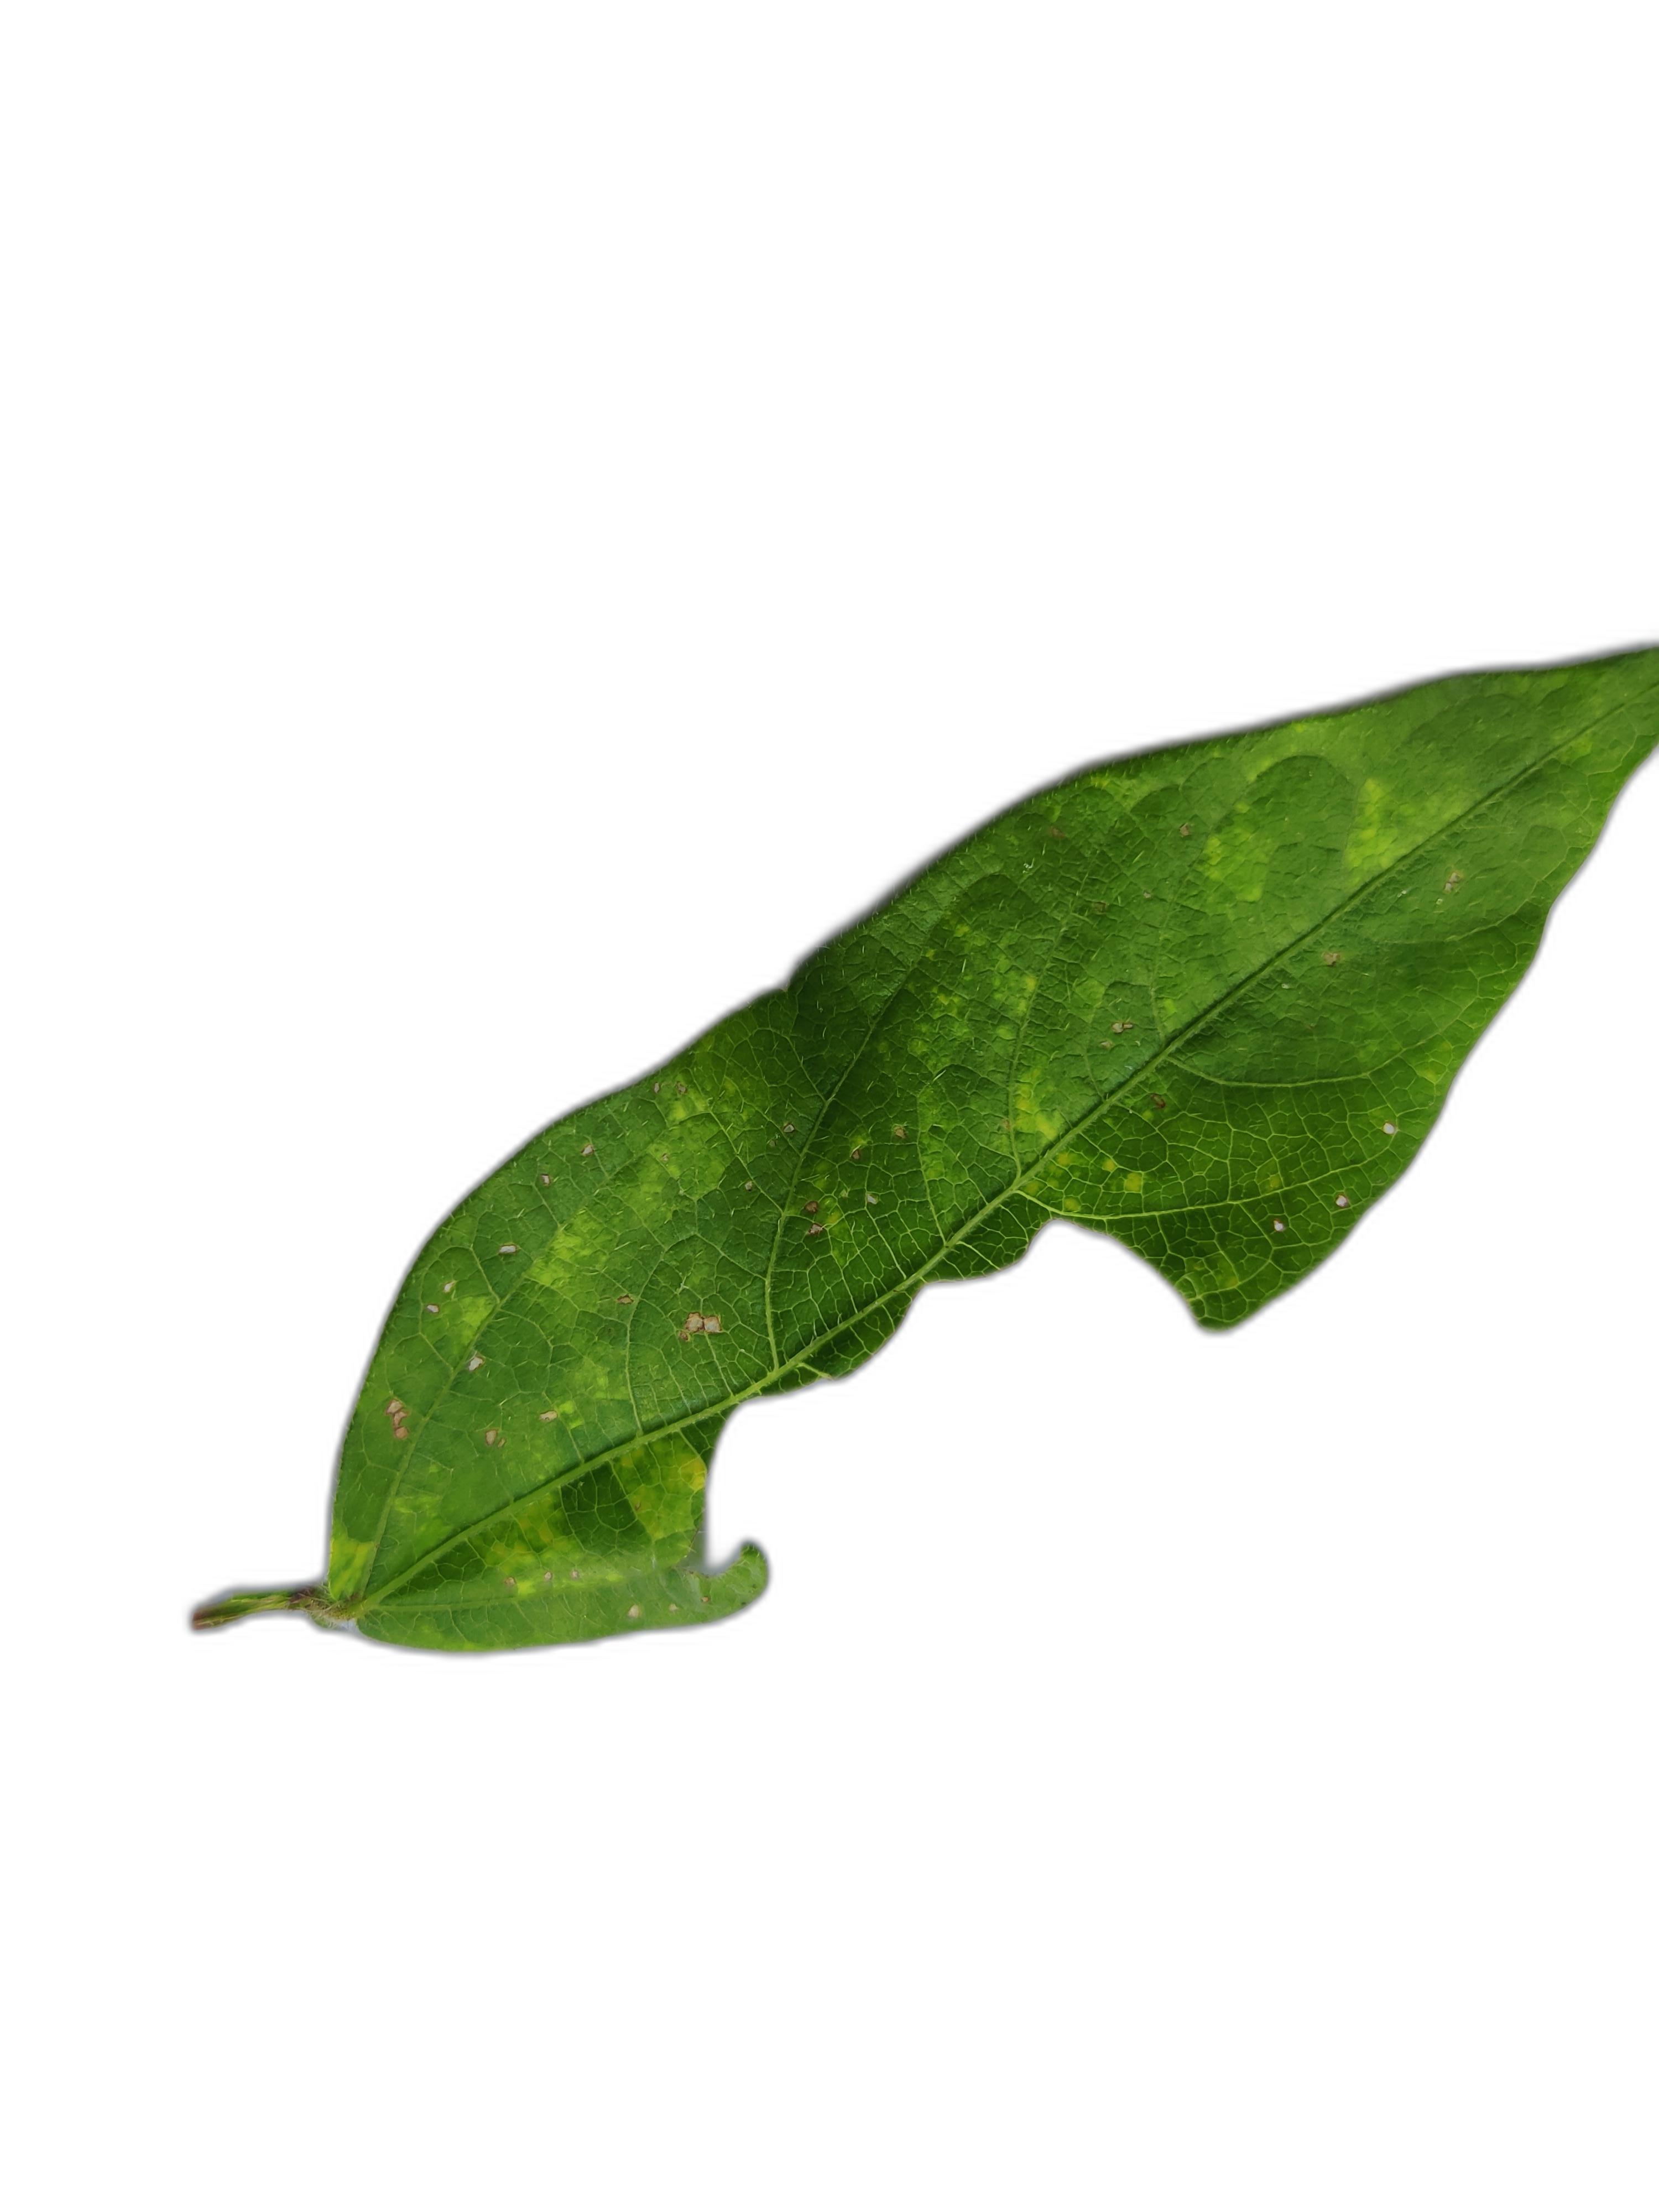
Label: Yellow Mosaic